Mohammed Omar (footballer, born 1983)

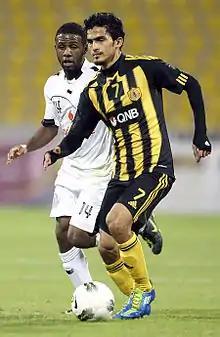
Omar (right) playing for Qatar SC in 2011

Mohammed Omar Hashim Ali Said (born 27 January 1983) is a Qatari former professional footballer who played as a midfielder. He played for the Qatar national team between 2006 and 2011.